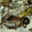
Label: frog